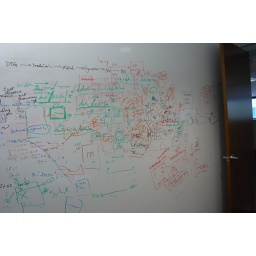
The wall in Chinmay's office